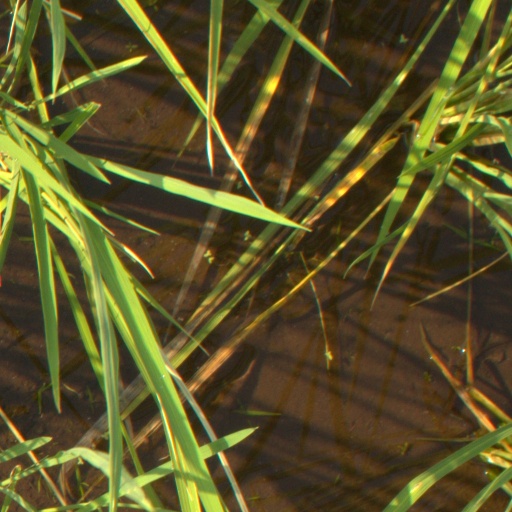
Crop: rice